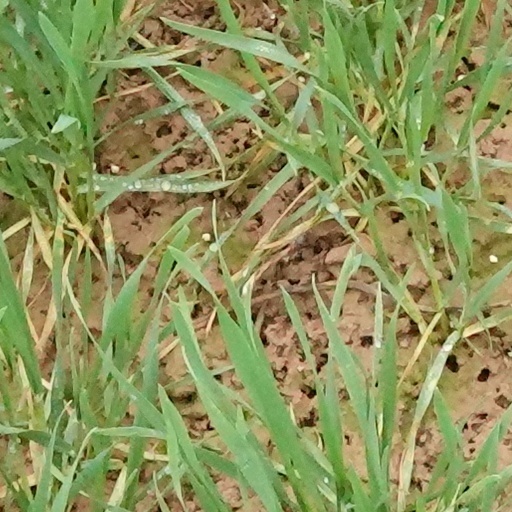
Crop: wheat